United Nations Security Council Resolution 1989

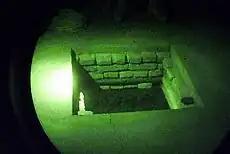
Alleged Al-Qaeda tunnel in Afghanistan

United Nations Security Council Resolution 1989, adopted unanimously on June 17, 2011, after recalling resolutions 1267 (1999), 1333 (2000), 1363 (2001), 1373 (2001), 1390 (2002), 1452 (2002), 1455 (2003), 1526 (2004), 1566 (2004), 1617 (2005), 1624 (2005), 1699 (2006), 1730 (2006), 1735 (2006), 1822 (2008), 1904 (2009) and 1988 (2011) on terrorism and the threat to Afghanistan, the Council imposed separate sanctions regimes on Al-Qaeda and the Taliban.